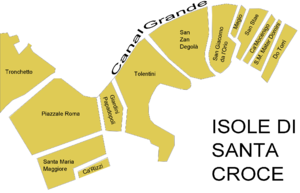
iles de santa croce venise
Cet article recense les canaux de Santa Croce, sestiere de Venise en Italie.
Santa Croce est un des six sestieri de Venise.
Cet article recense les îles de la ville de Venise, en Italie.